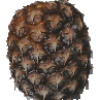
Label: pineapple